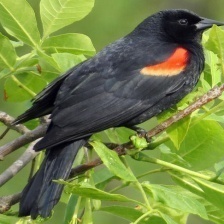
Species: RED WINGED BLACKBIRD
Scientific name: AGELAIUS PHOENICEUS